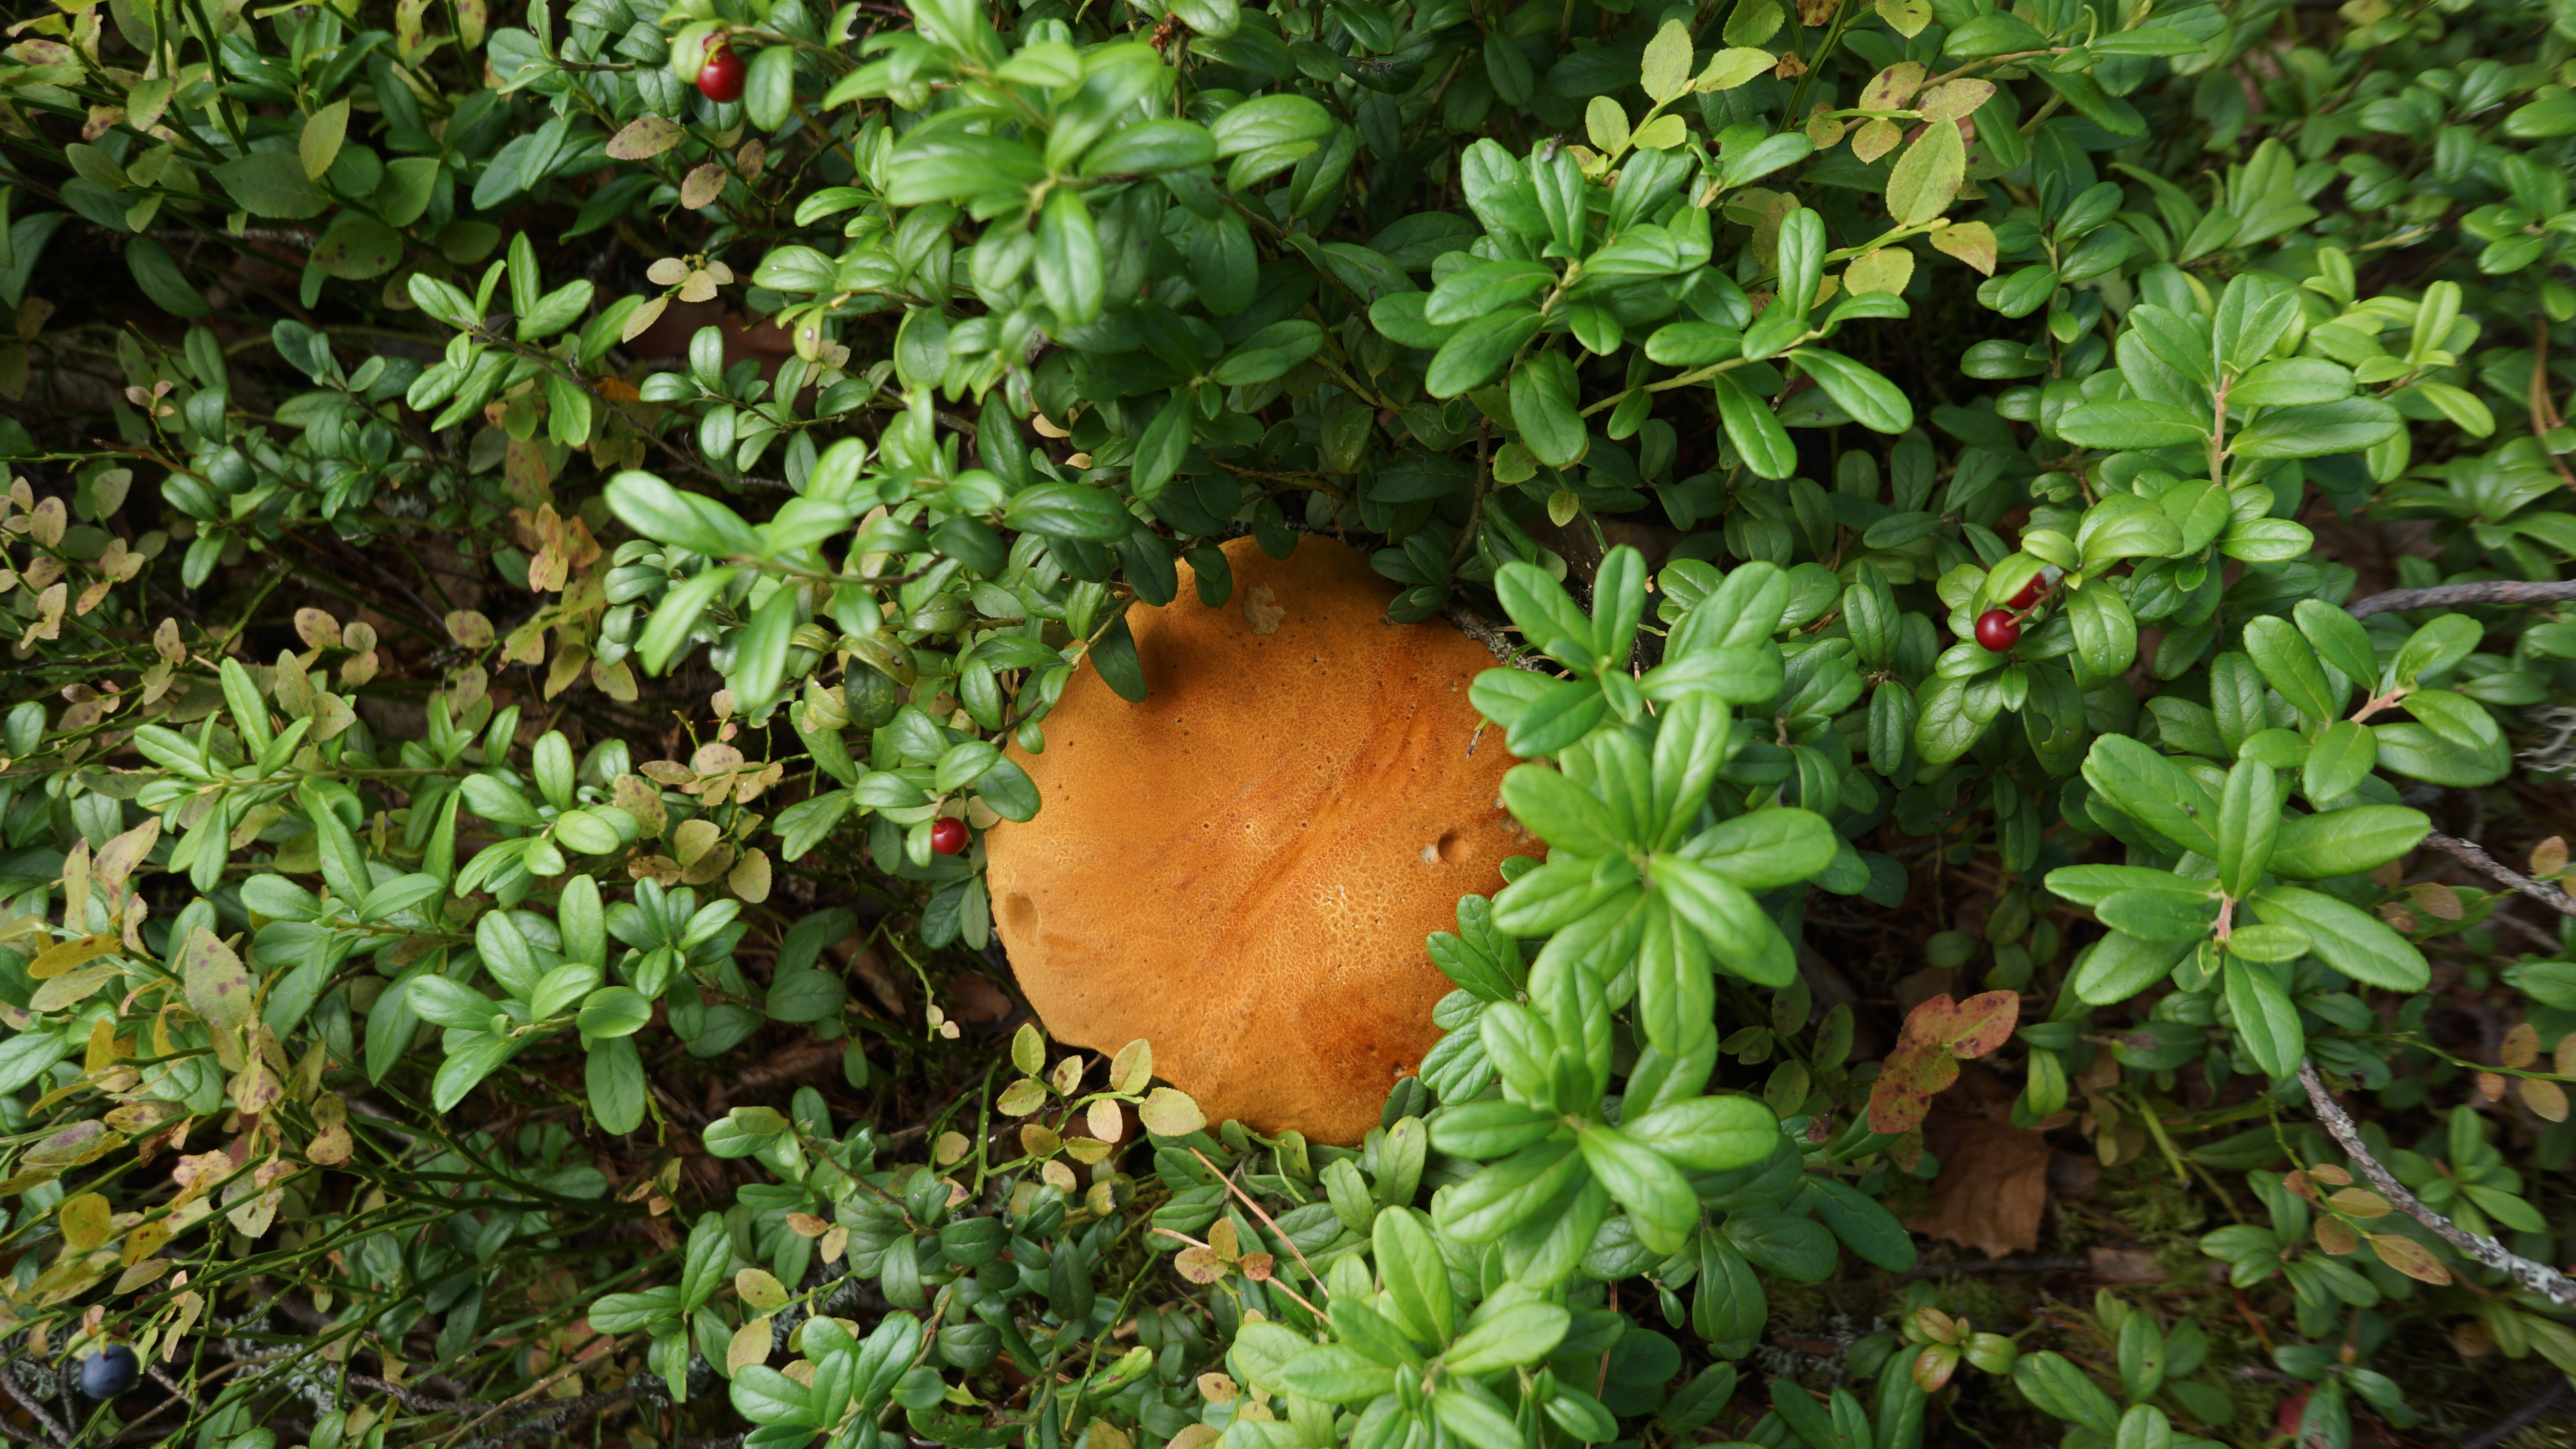
tree, forest, grass, plant, lawn, leaf, flower, produce, autumn, botany, mushroom, garden, flora, shrub, boletus, flowering plant, land plant, natural nourishment, cranberry dwarf shrubs